Canadian Indian residential school system

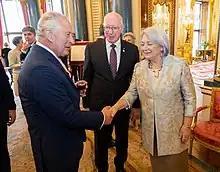
At a reception at Buckingham Palace, on the day before his coronation, 5 May 2023, King Charles III (left, foreground) meets with Governor General Mary Simon (right), who is the first Indigenous person to be appointed to the viceregal post

In 1991, at the National Meeting on Indian Residential Schools in Saskatoon, Canadian bishops and leaders of religious orders that participated in the schools issued an apology stating: